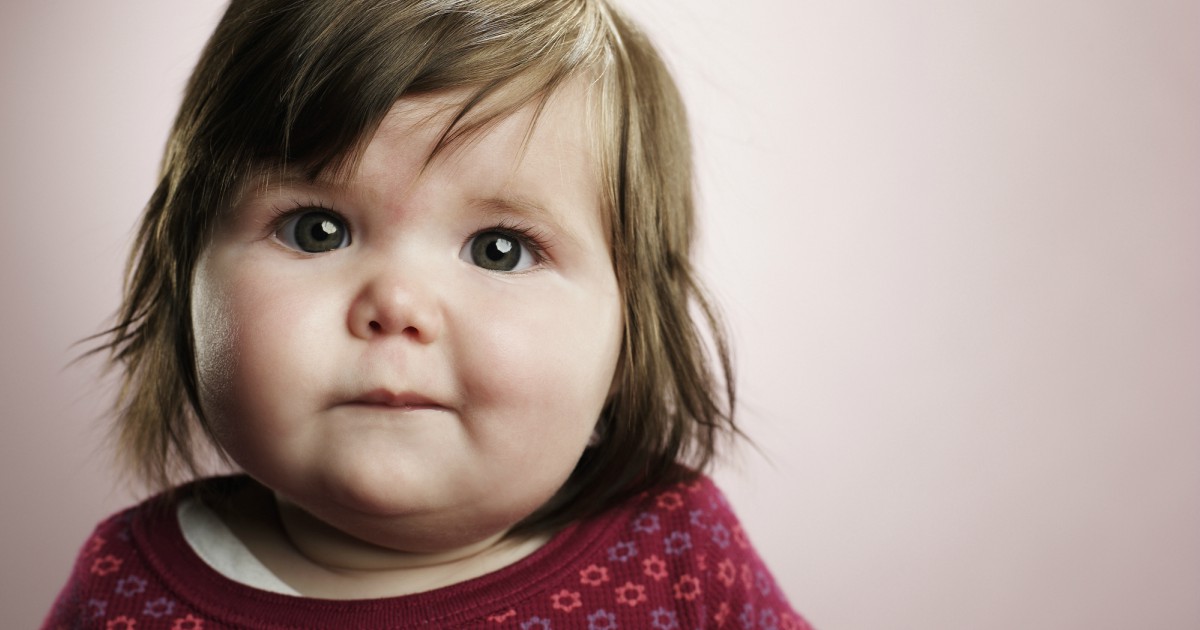
Gender: women